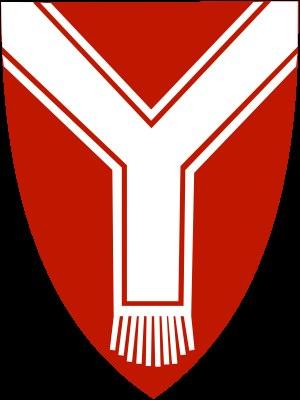
Árnessýsla est un comté islandais, situé dans la région de Suðurland. Ce comté a une superficie de 8 991 km² et, en 2006, il avait une population de 12 294 habitants.